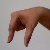
The image shows a hand gesture representing the letter 'Q' in Indian Sign Language.